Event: Nepal Earthquake
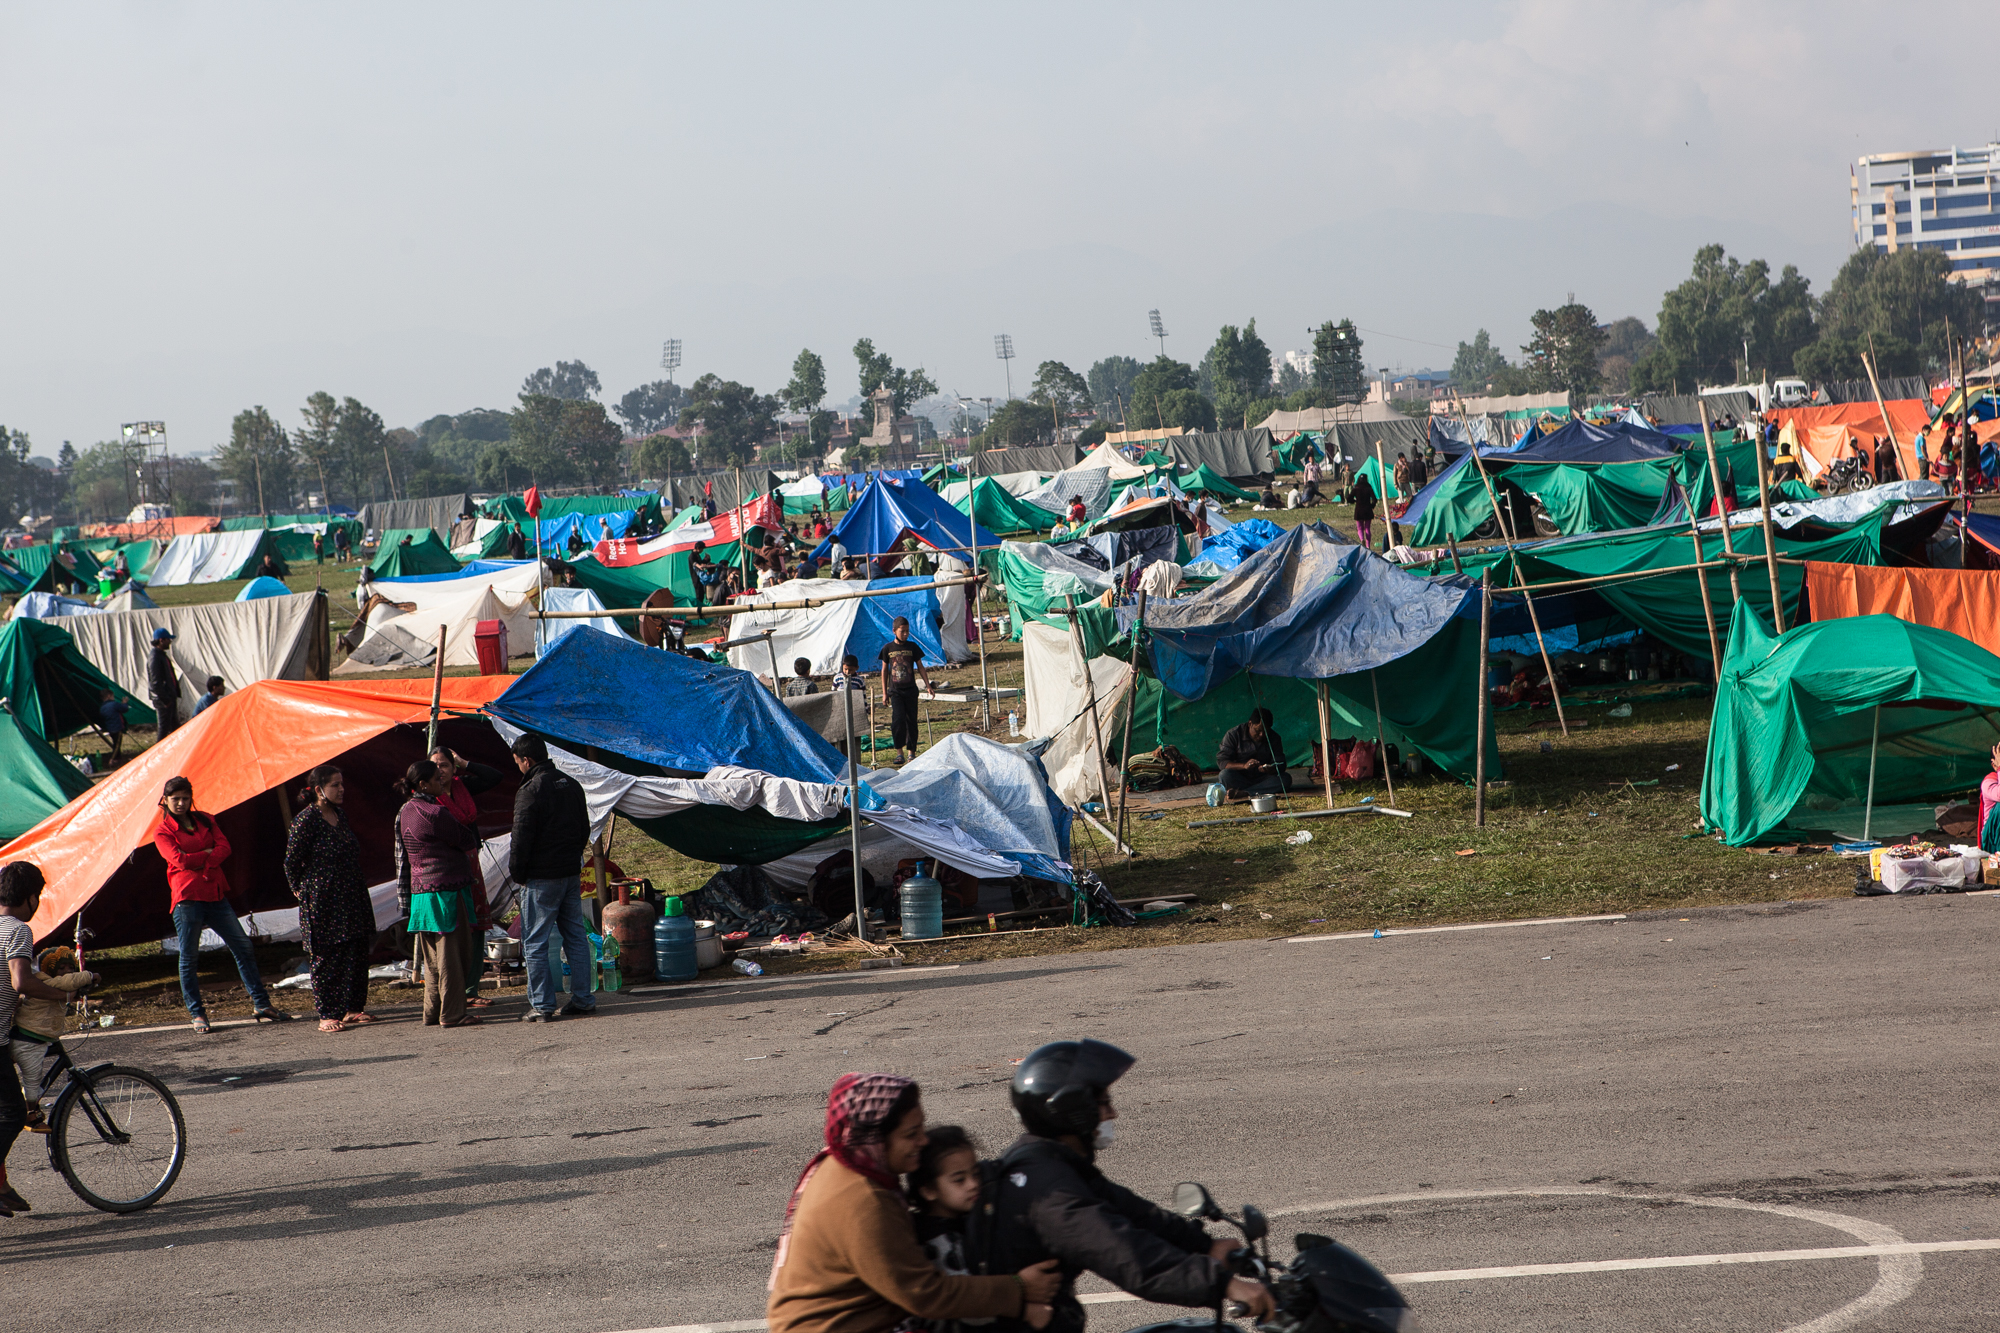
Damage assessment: no_damage